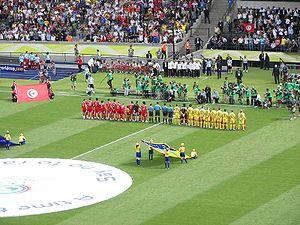
Cette liste présente les matchs de l'équipe de Tunisie de football par adversaire rencontré. Lorsqu'une rivalité footballistique particulière existe entre la Tunisie et un autre pays, une page spécifique est parfois proposée.
Cette liste présente les matchs de l'équipe d'Ukraine de football par adversaire rencontré depuis sa création en 1992.